Central Java

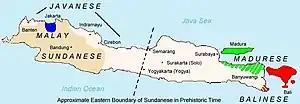
Languages of Java

On the eve of the World War II in 1942, Central Java was subdivided into seven residencies (Dutch: "residentie" or plural "residenties", Javanese "karésiḍènan" or "karésidhènan") which corresponded more or less with the main regions of this area. These residencies were: